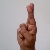
The image shows a hand gesture representing the letter 'R' in Indian Sign Language.